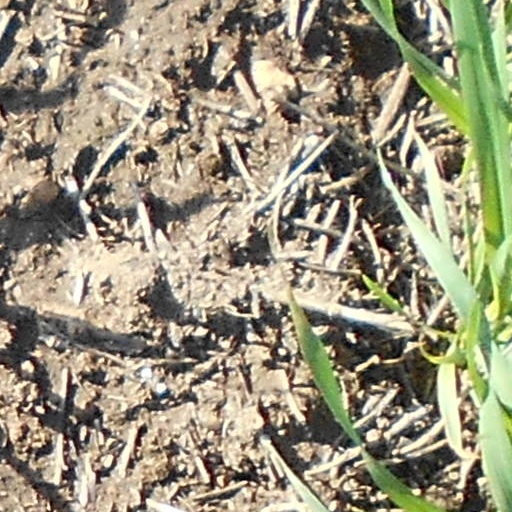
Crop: wheat